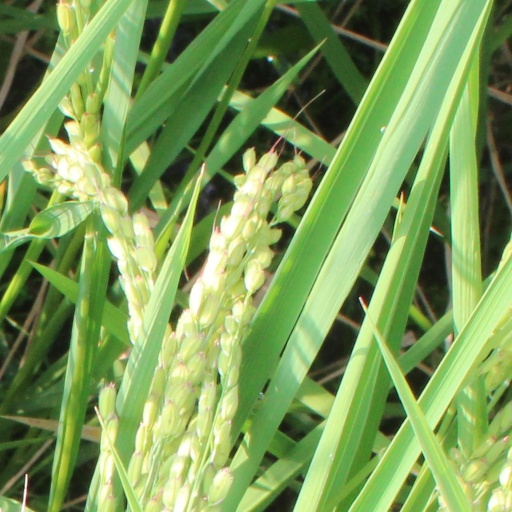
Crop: rice